5th Squadron (Belgium)

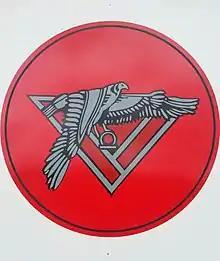
Emblem of the 5th squadron.

The 5th squadron is a training squadron which, together with the 9th squadron, forms the Basic Flying Training School of the Belgian Air Component.